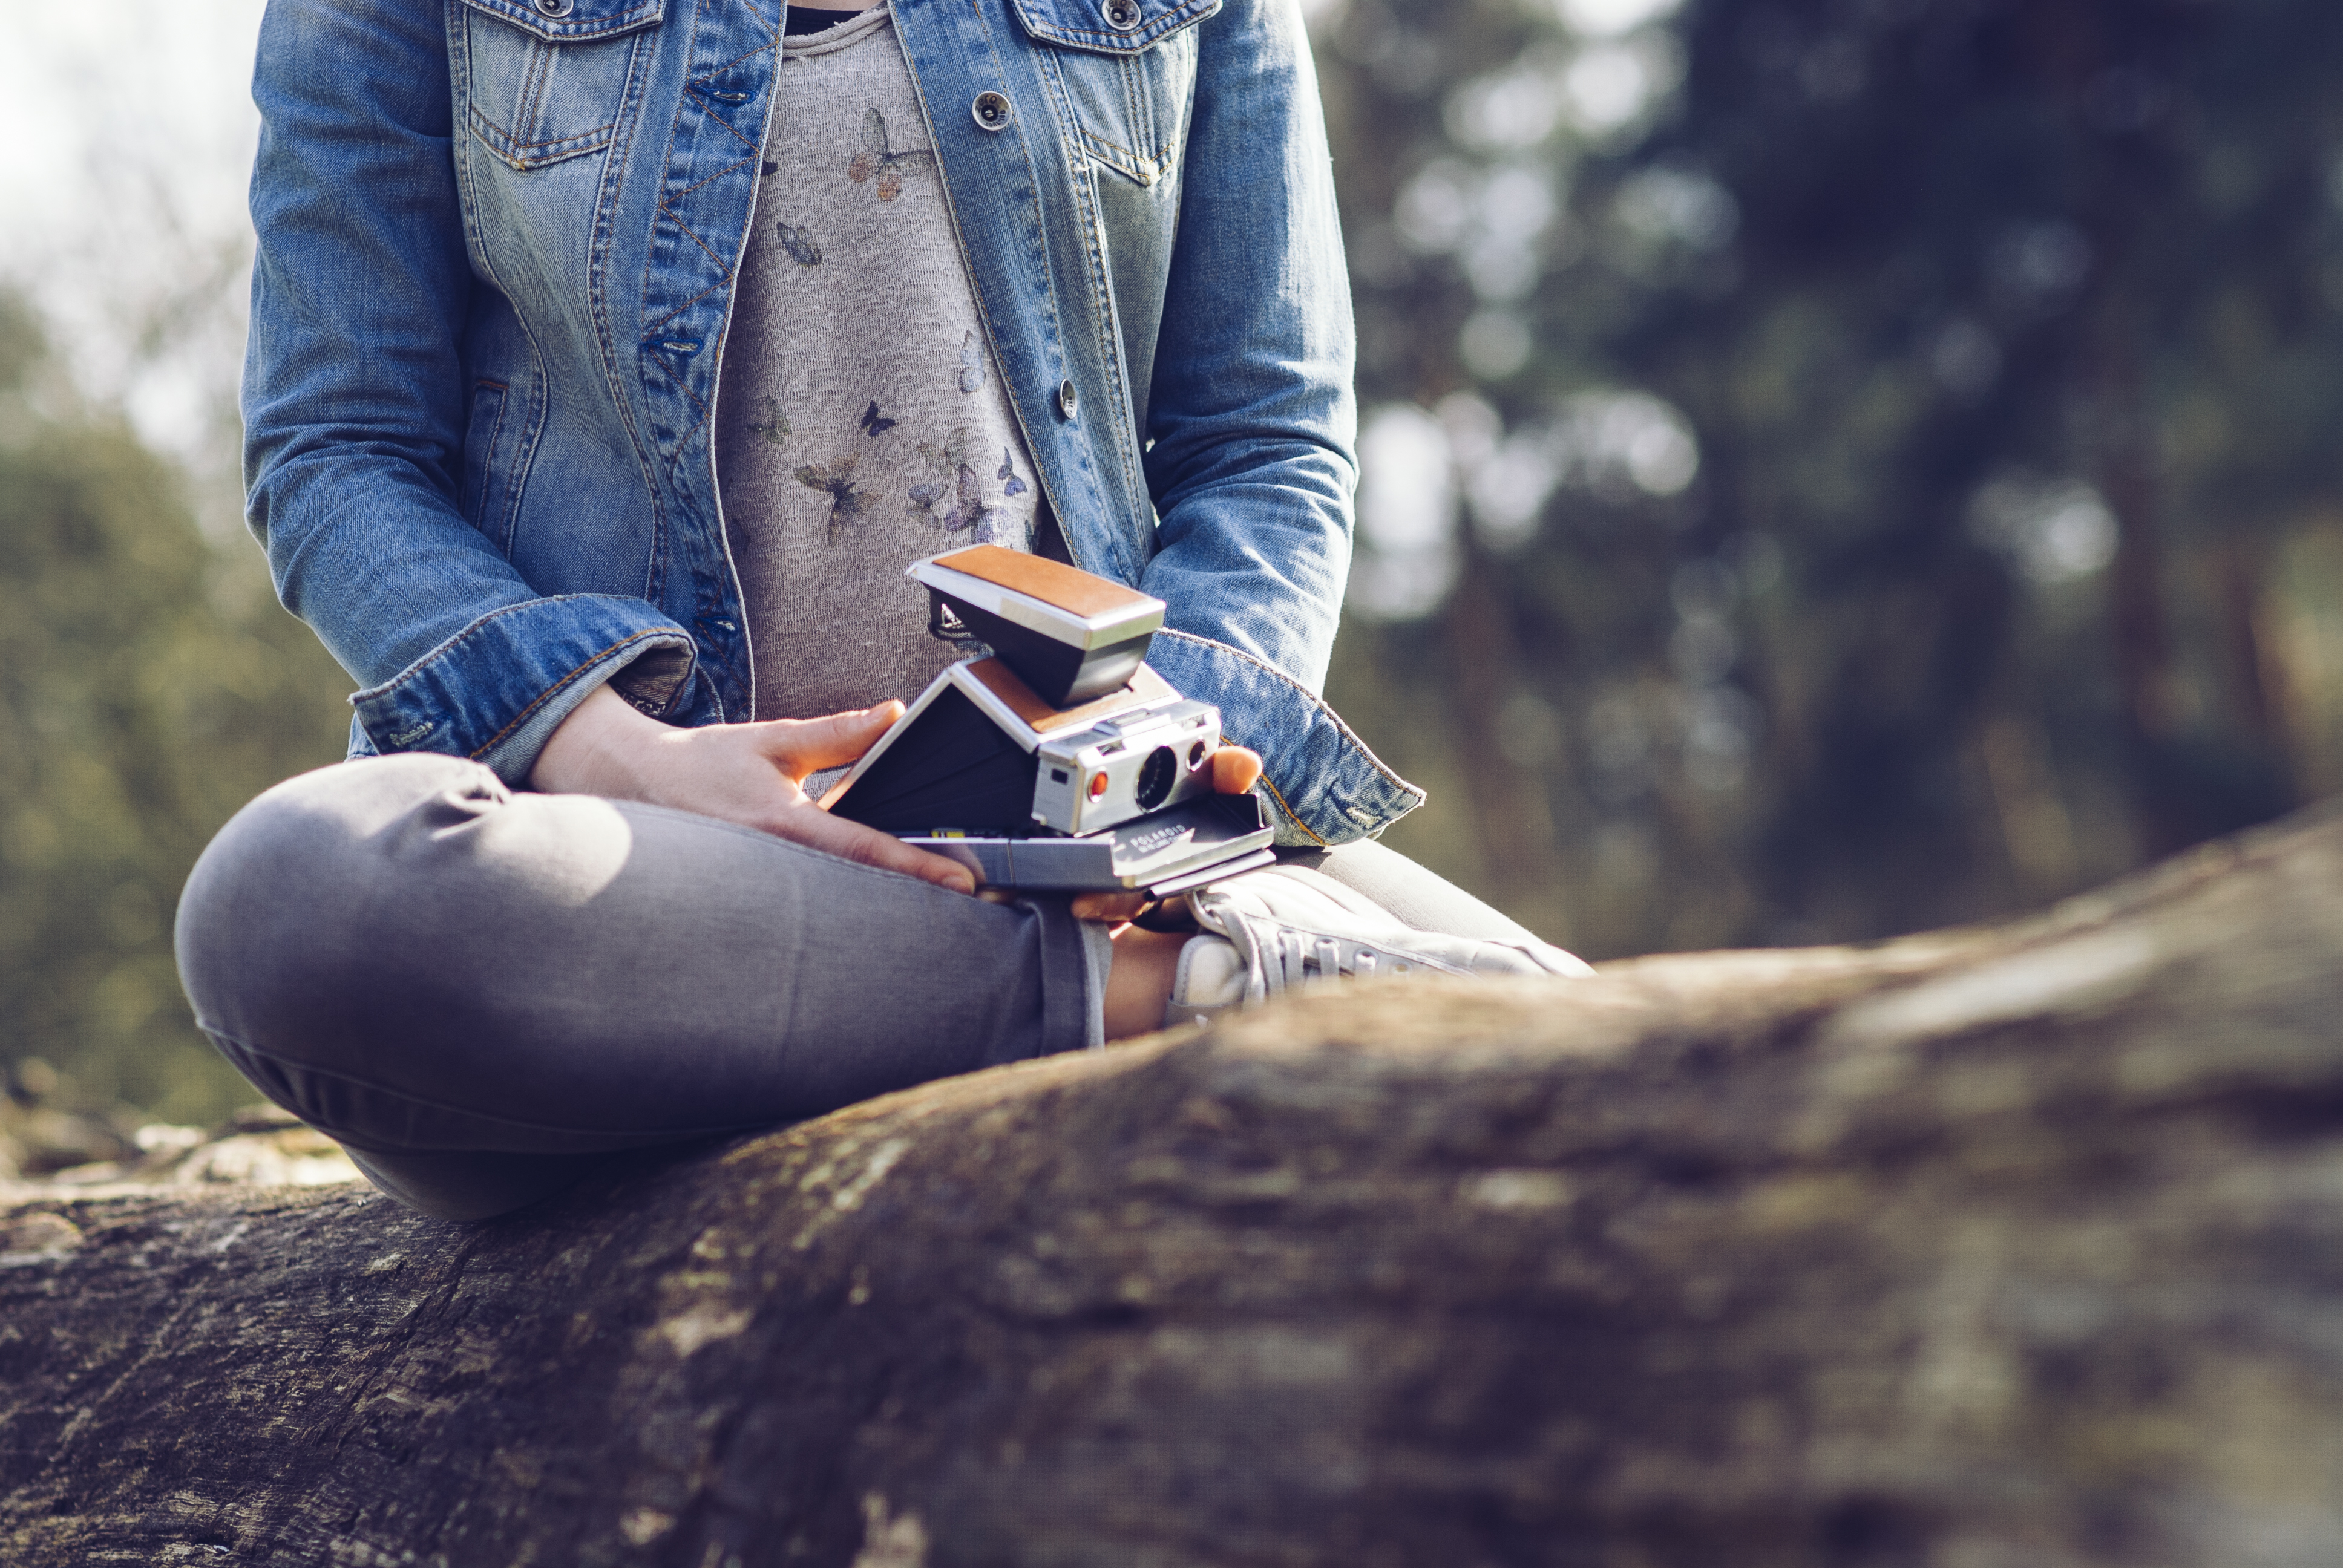
person, woman, camera, photography, fujifilm, spring, color, macro, sitting, blue, season, polaroid, footwear, photograph, image, photo shoot, instant camera, instax camera